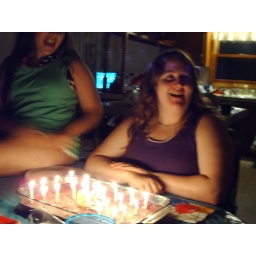
Nicole on the table and Amanda in front of her Birthday cake